Crans, Ain

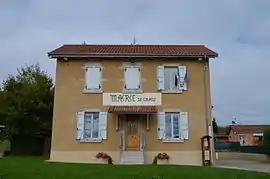
Town hall

Crans is a commune in the Ain department in eastern France, specifically the Auvergne-Rhône-Alpes region.